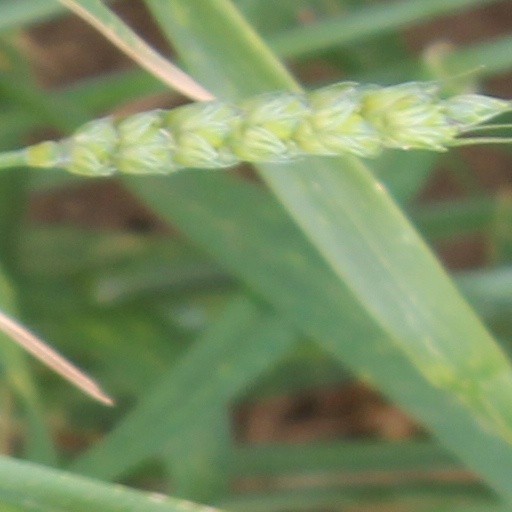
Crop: wheat